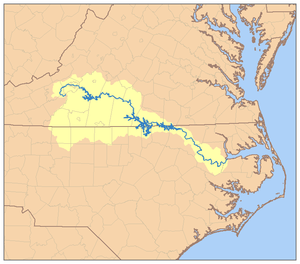
Le Roanoke est un fleuve de la Virginie et de la Caroline du Nord aux États-Unis, qui coule des Appalaches vers l'océan Atlantique, sur une longueur de 660 kilomètres.